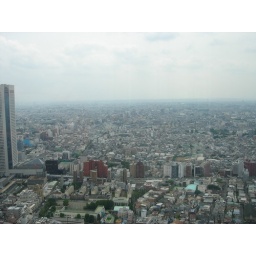
from the Tokyo city govt. building in Shinjuku--observatory on 45th floor